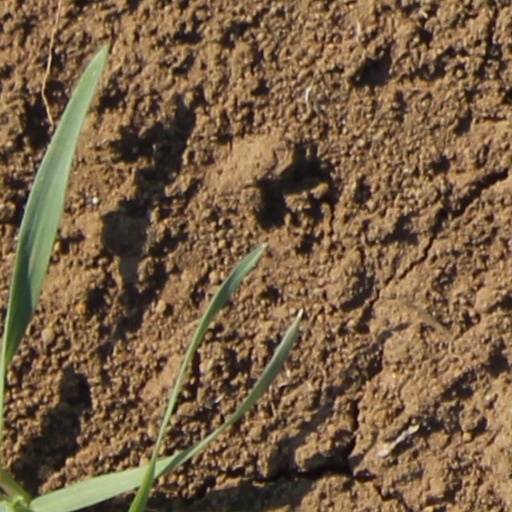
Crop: wheat